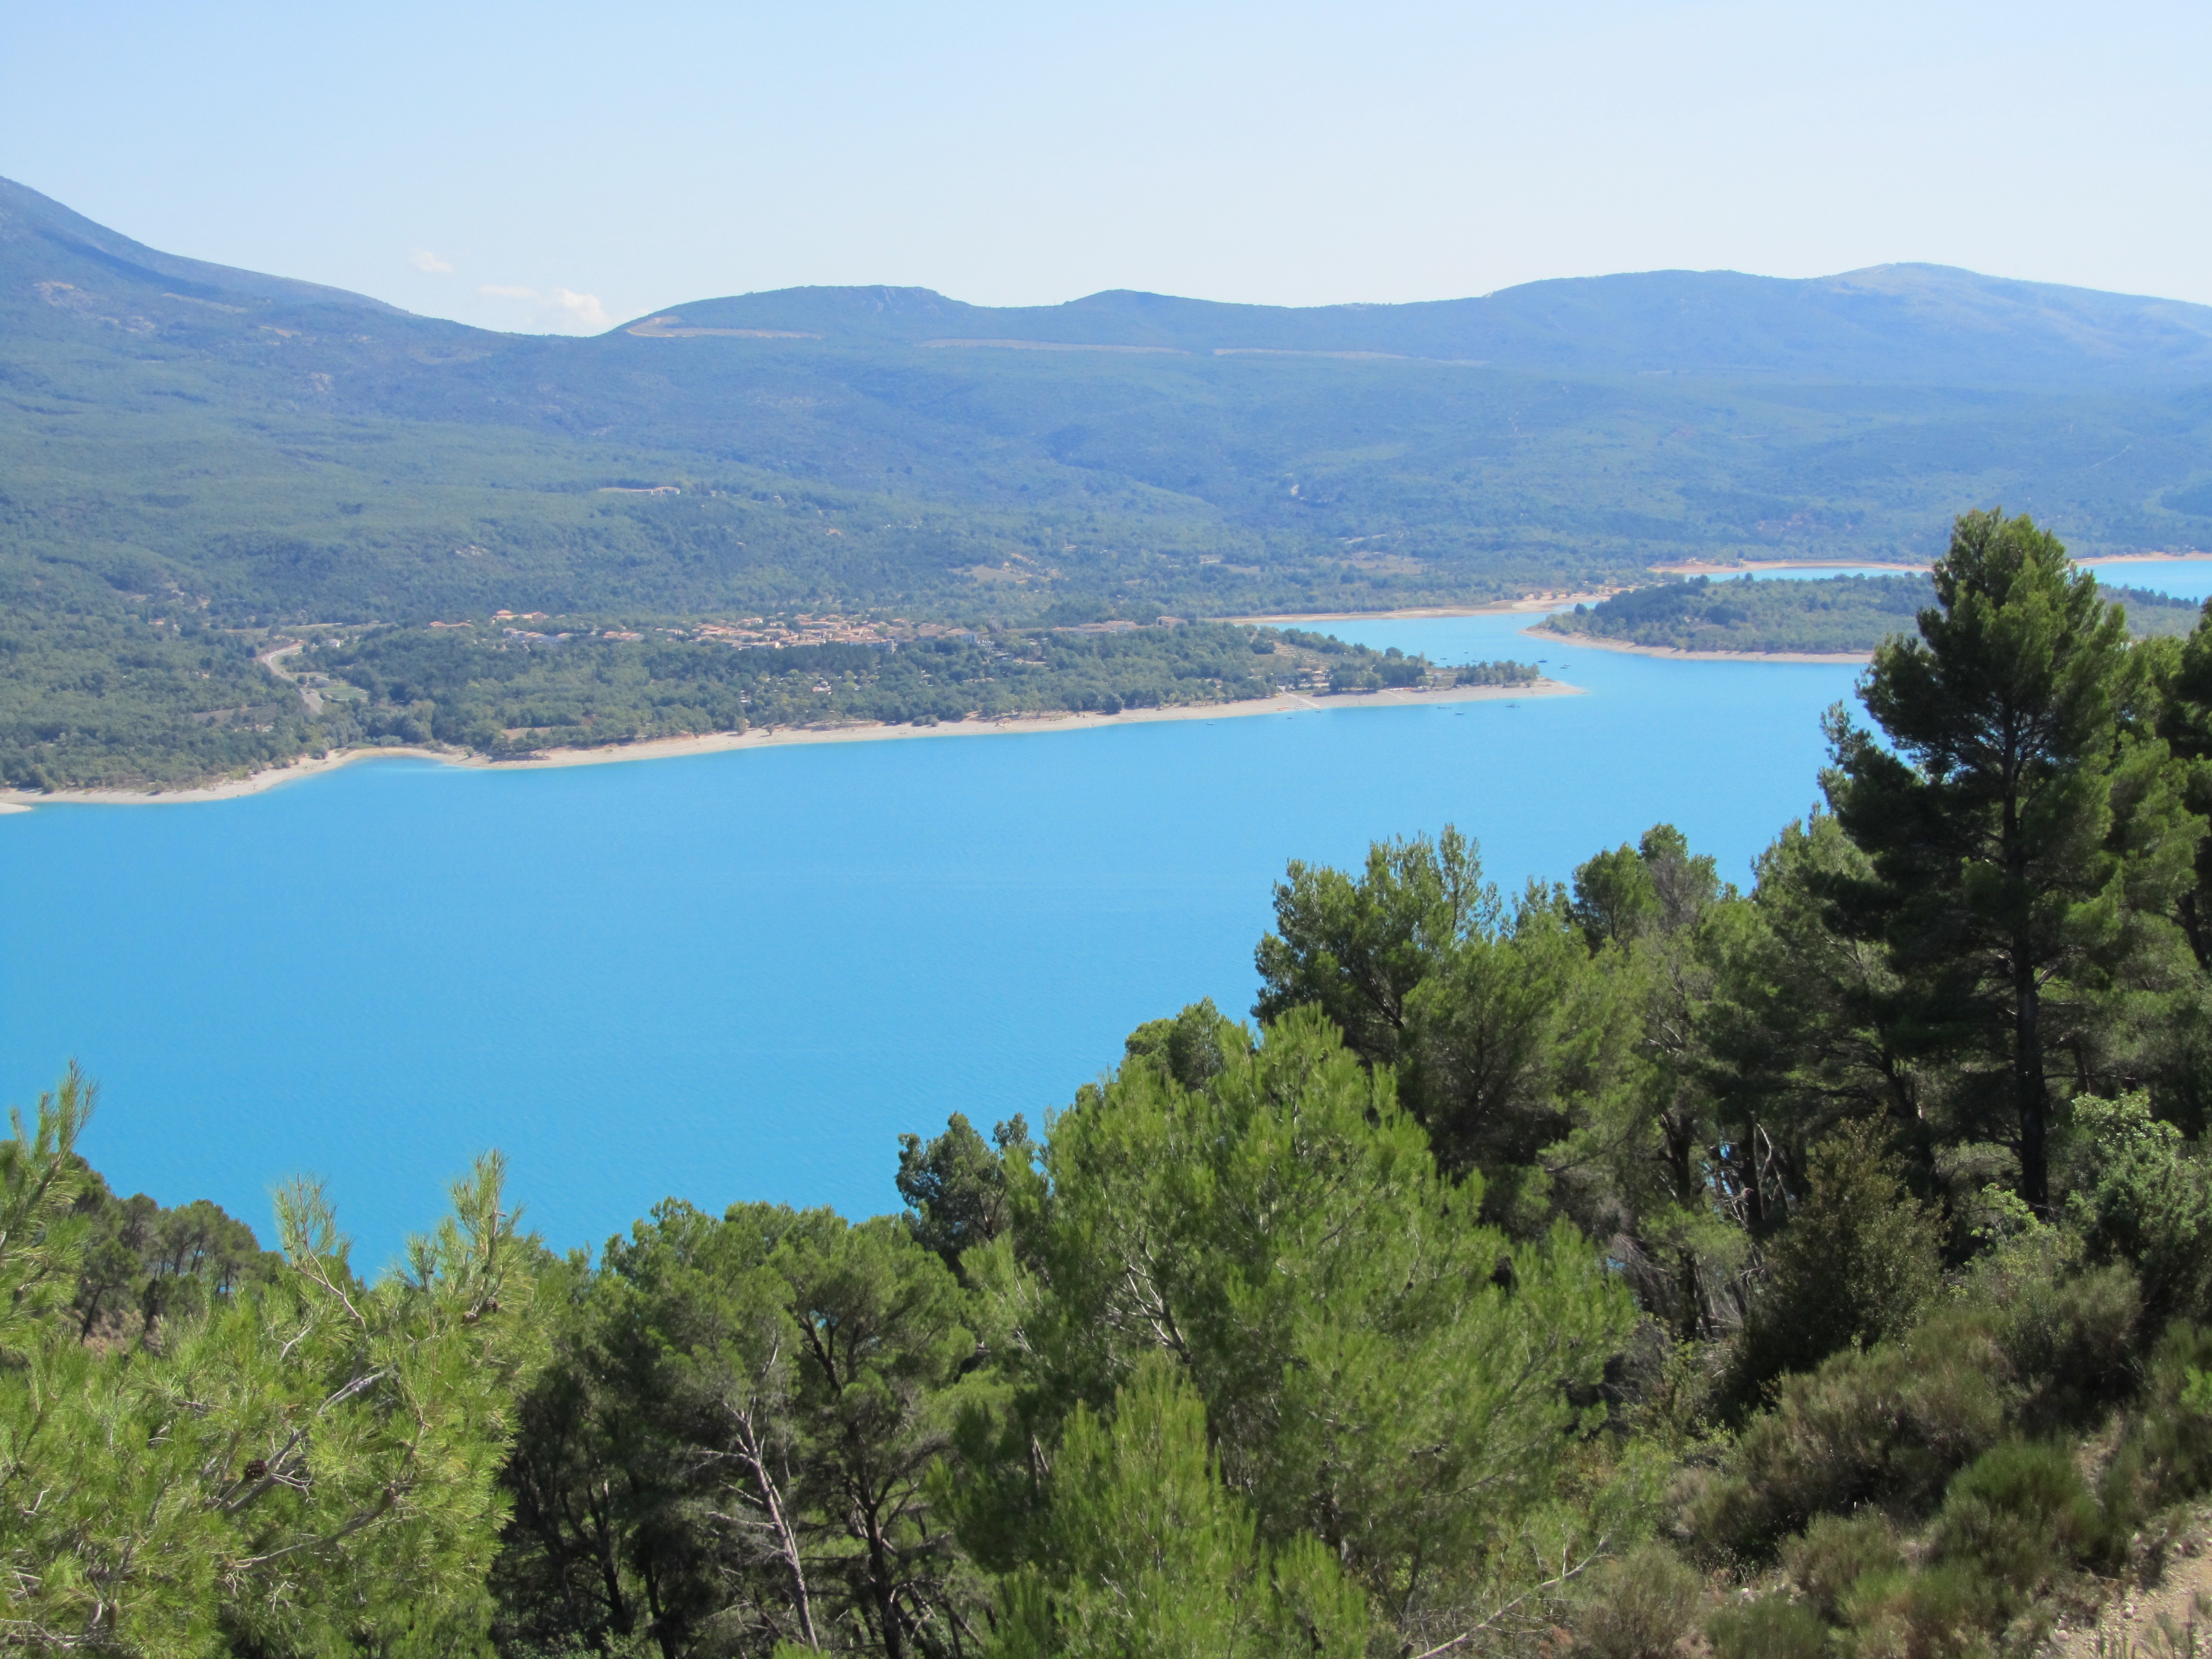
landscape, tree, nature, wilderness, walking, mountain, hill, lake, adventure, mountain range, france, scenic, peaceful, holiday, blue, reservoir, ridge, body of water, vision, beautiful, fell, loch, enjoy, crater lake, ecosystem, tarn, mountain pass, mountainous landforms